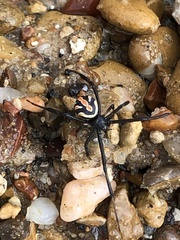
Species: Lactrodectus_hesperus